Pawn Queens

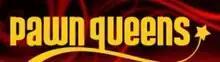

Pawn Queens is a reality TV series about female pawn shop operators, airing on TLC, which premiered in 2010, following its pilot episode in 2010.